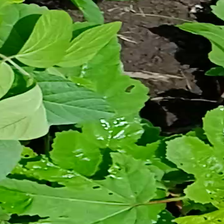
Weed species: Little_Mallow(Malva parviflora)